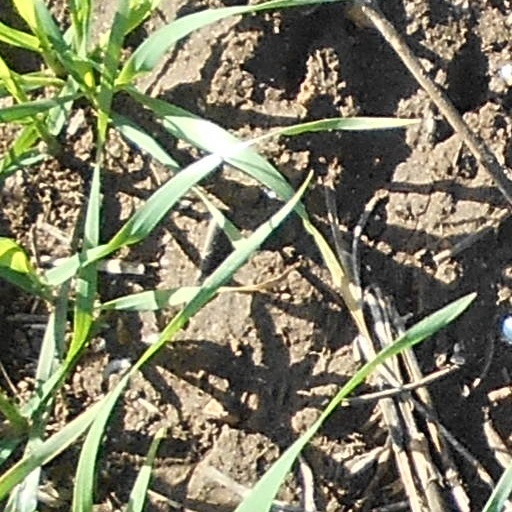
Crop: wheat